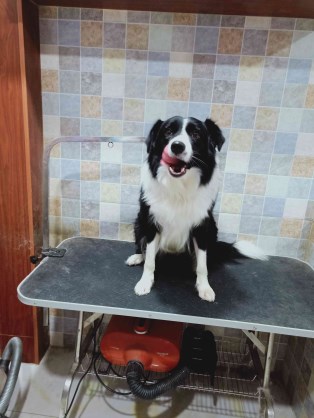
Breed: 2594-n000109-Border_collie